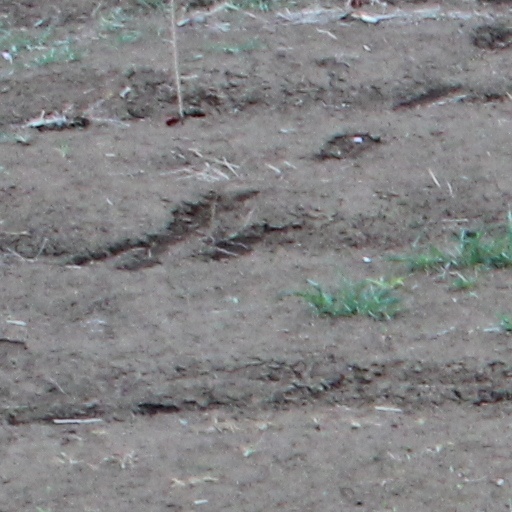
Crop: wheat